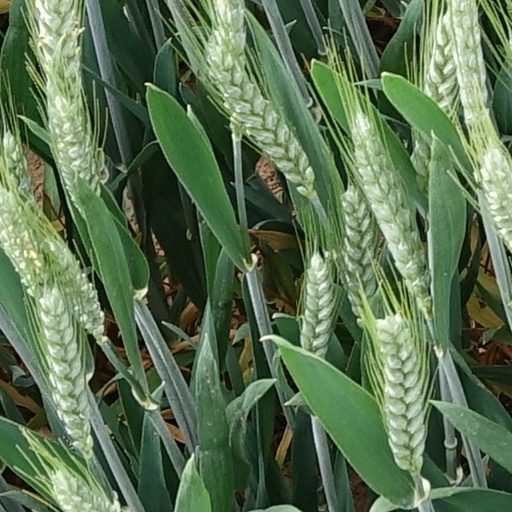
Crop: wheat